Power Balance

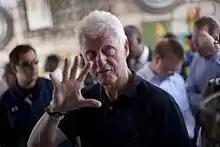
Former U.S. president Bill Clinton wearing a Power Balance Power Band.

Experts are of the opinion that the Power Balance bracelet is nothing more than a placebo. Victor Thompson, a sports psychologist based in London, said: "I'm not aware of any research that supports the technology behind these bands." Greg Whyte, professor of applied sport and exercise science at Liverpool John Moores University, said that "for generations there have been devices that claim to mediate the body's flow of energy. In most instances, the 'proof' is based on anecdotal evidence."